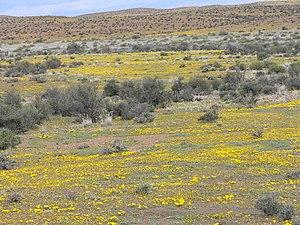
Karoo, Cap-Occidental, d'Afrique du Sud Galego: Karoo, Cabo Occidental, Sudáfrica Magyar: Karoo, Dél-afrikai Köztársaság Italiano: Karoo, Western Cape, Sudafrica Lëtzebuergesch: Karoo, Westkaap, Südafrika Lietuvių: Karoo, Vakarų Kapas, Pietų Afrikos Respublikos
Le Karoo est un semi-désert situé en Afrique du Sud. Il se divise en deux sous-régions séparées par les montagnes du Swartberg : le Grand Karoo au nord et le petit Karoo au sud.